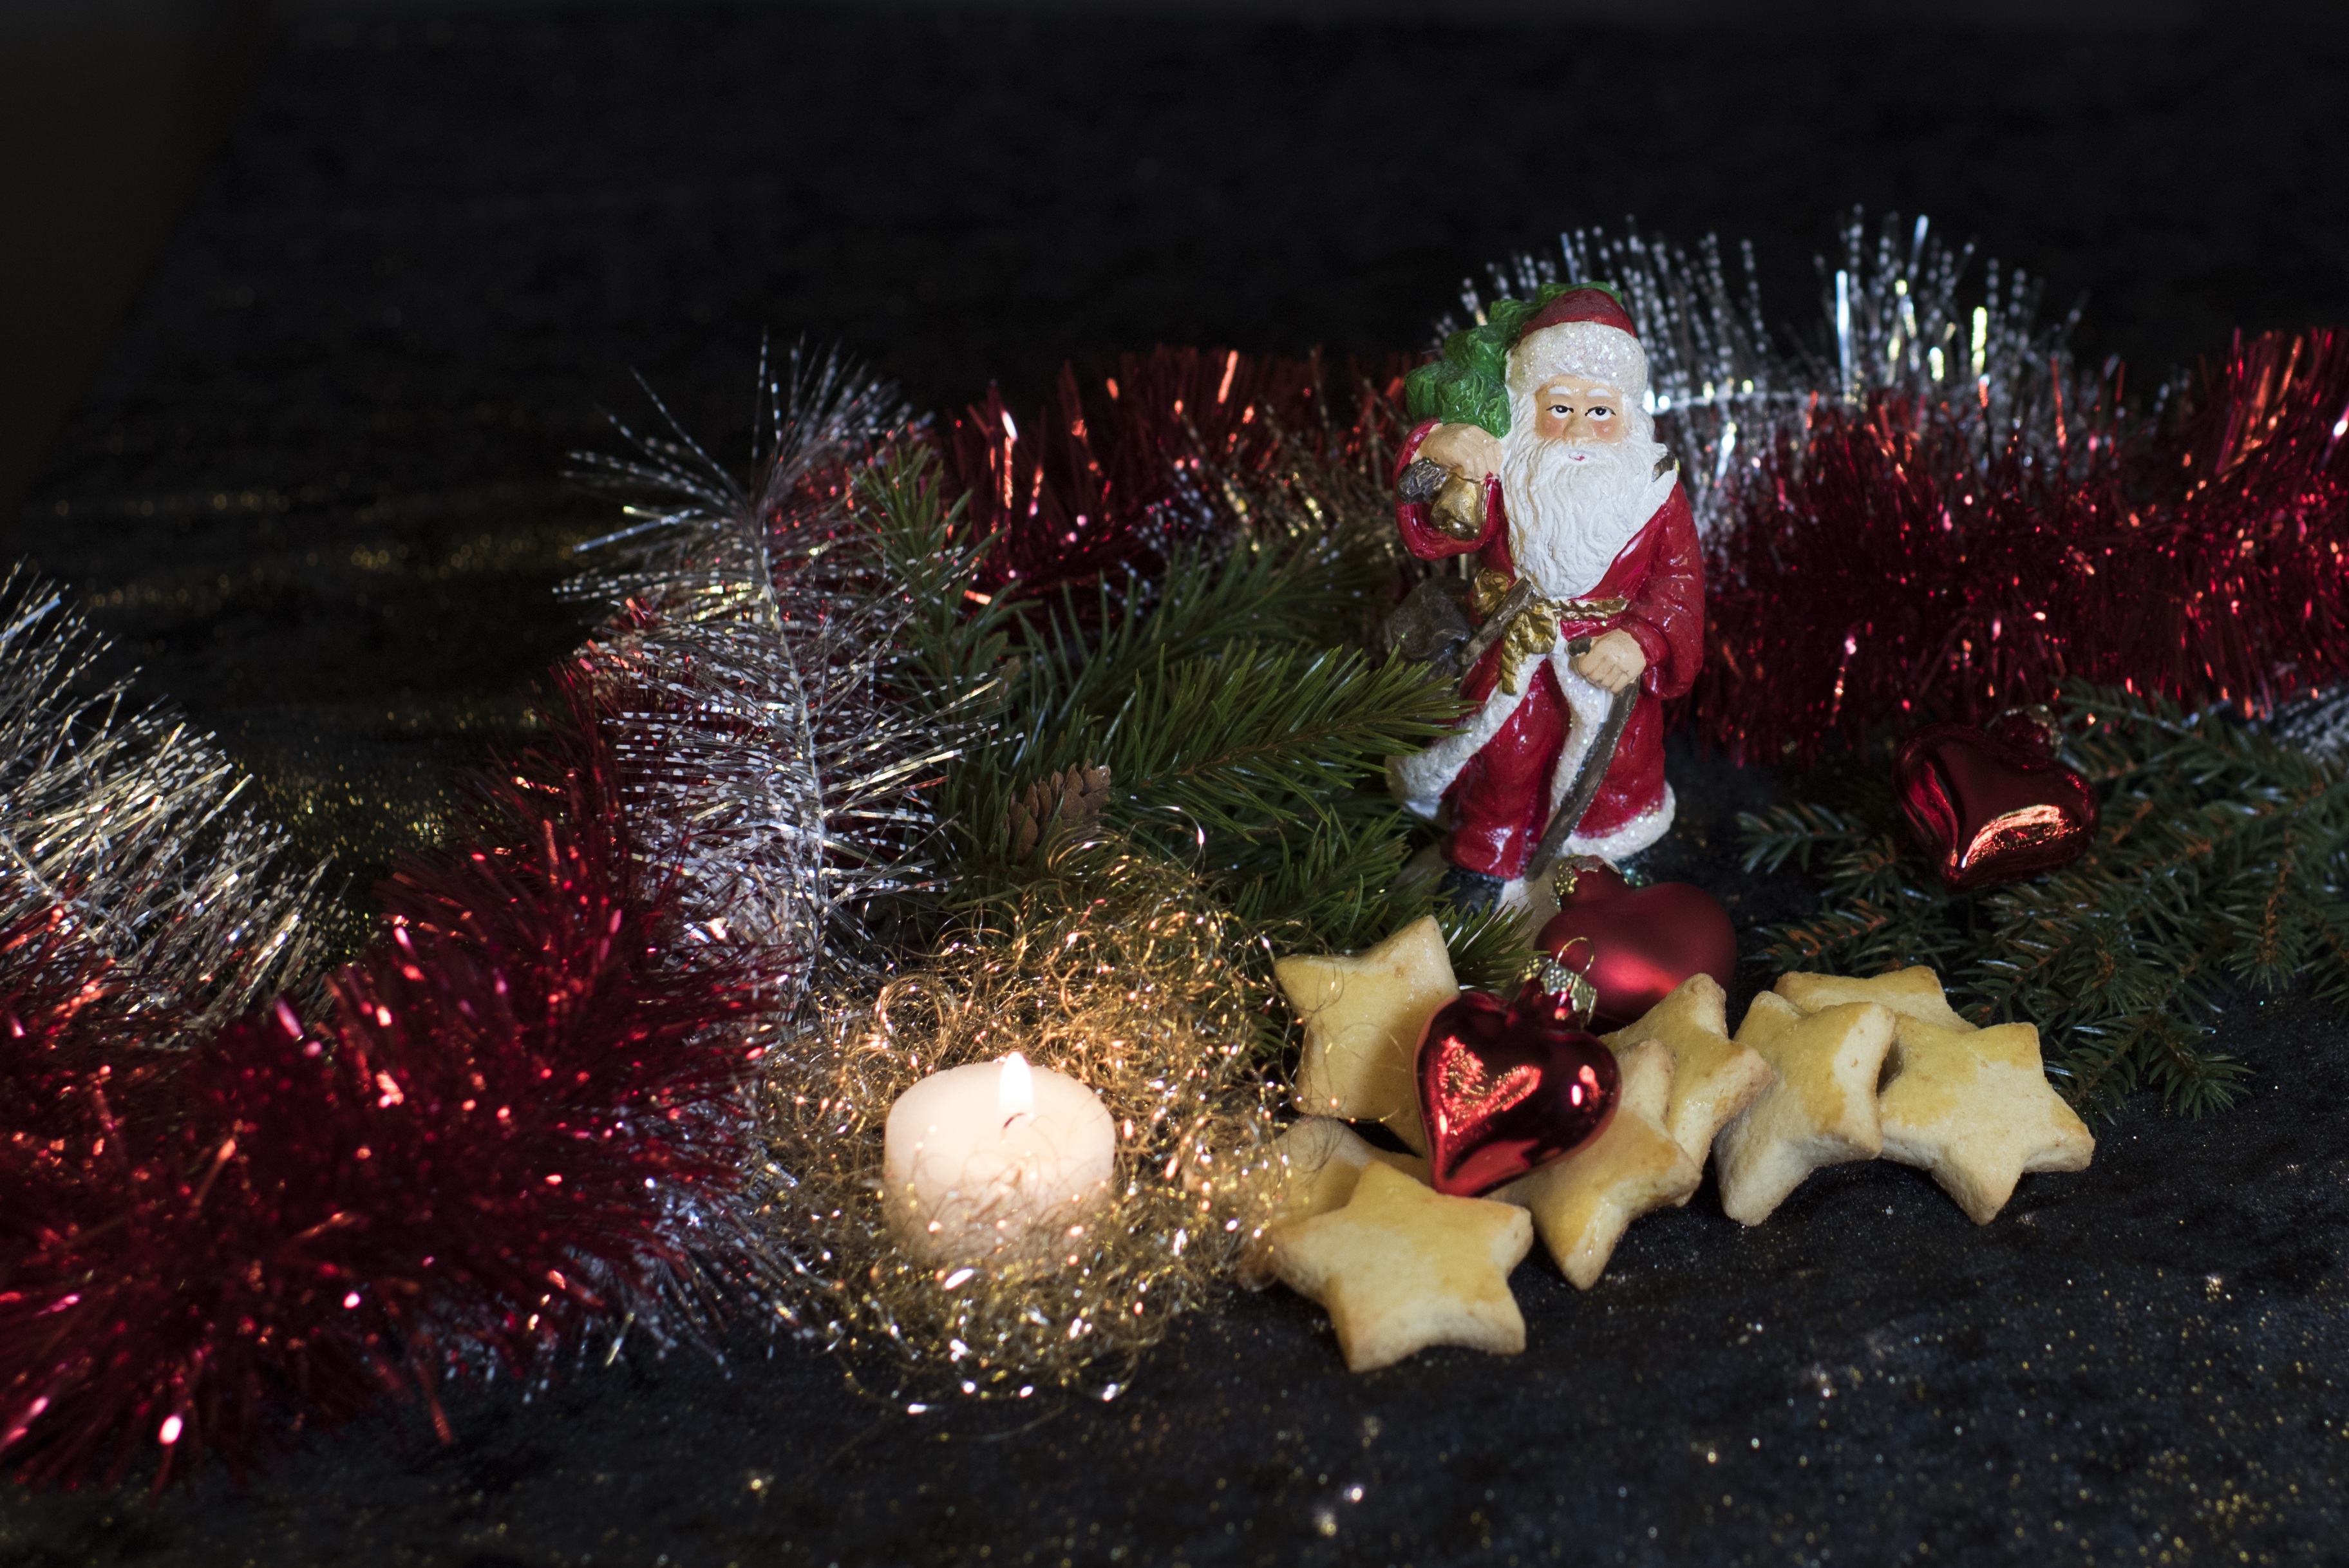
tree, decoration, holiday, biscuit, christmas, cookie, christmas tree, christmas decoration, figure, event, santa claus, nicholas